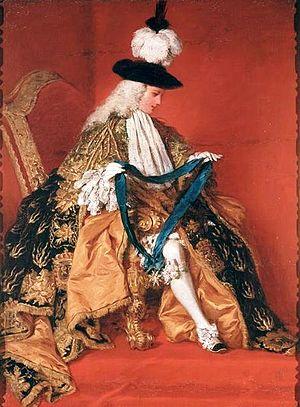
Paul-Hippolyte de Beauvilliers, duc de Saint-Aignan, né le 15 novembre 1684 à Paris et mort le 22 janvier 1776 à Paris, est un diplomate et officier militaire français, chevalier des ordres du Roi et pair de France, comte de Montrésor et de Buzançais, baron de La Ferté-Saint-Hubert/La Ferté-Saint-Aignan, sire de la Salle-lez-Cléry et de Chémery.